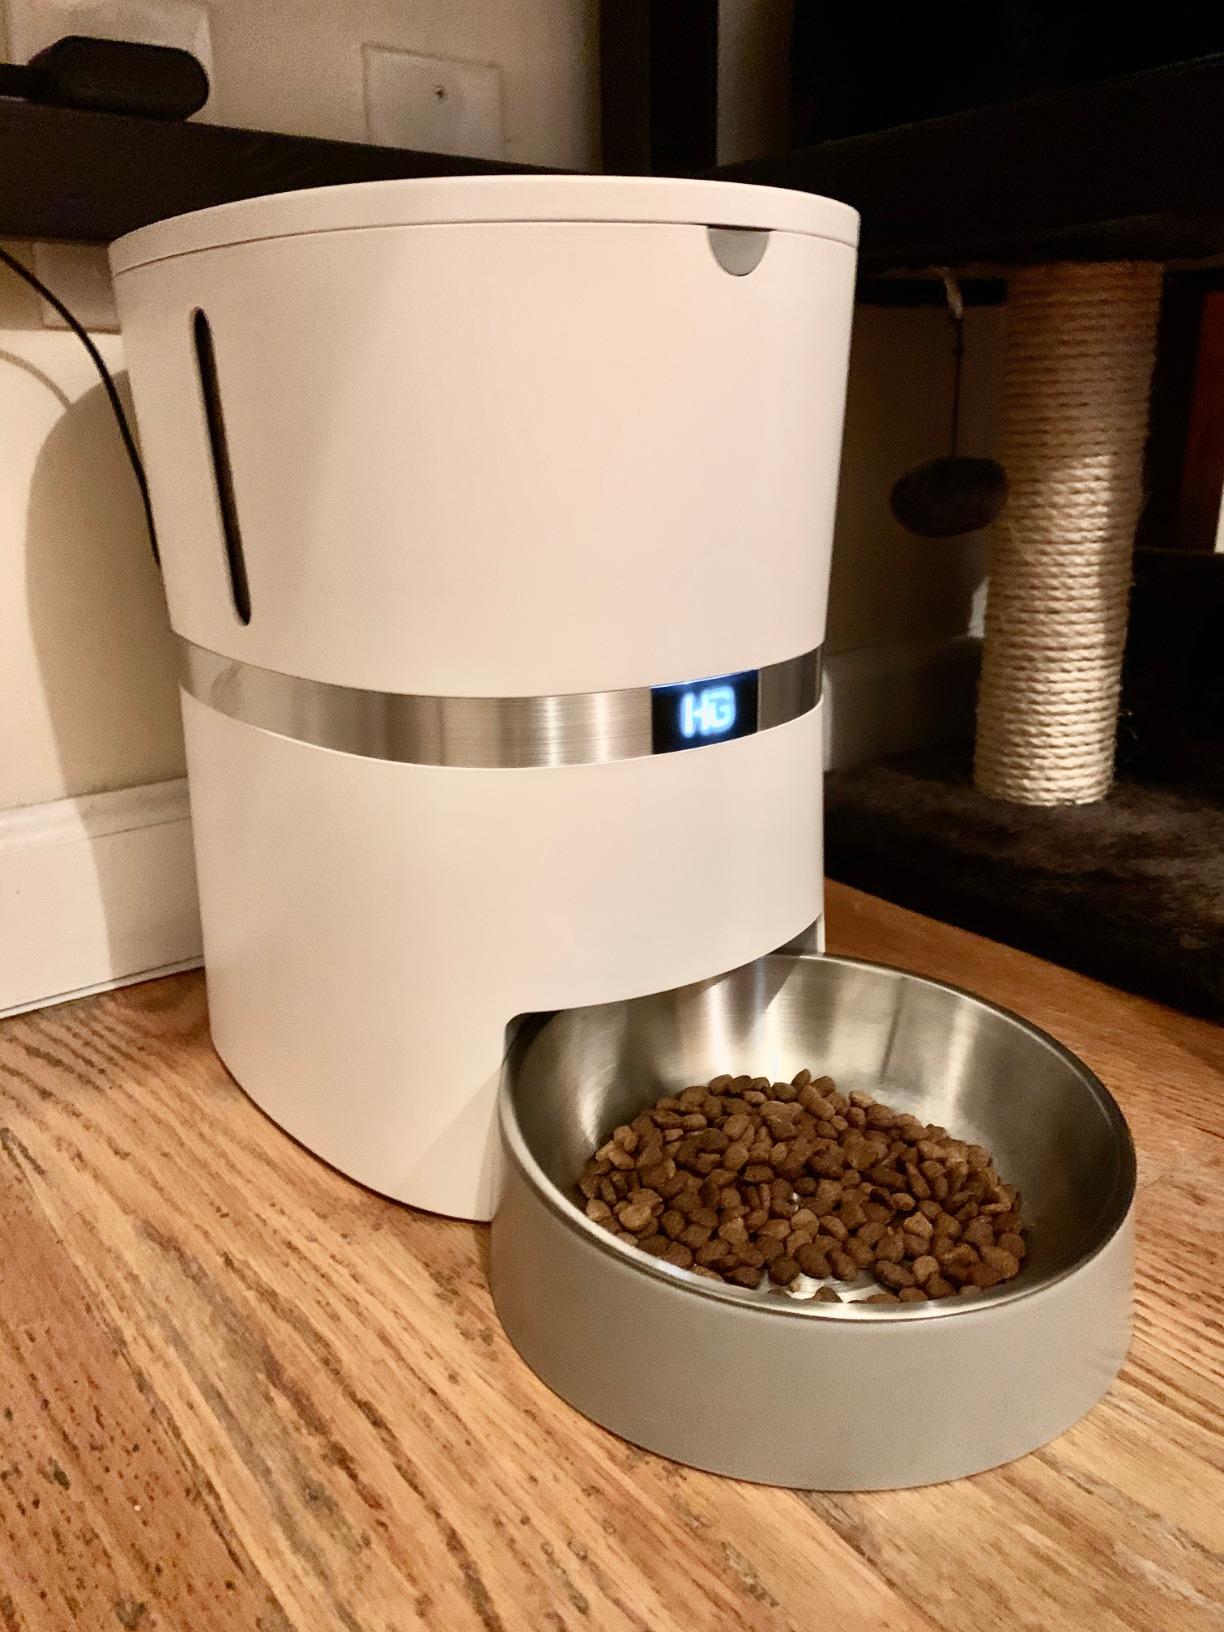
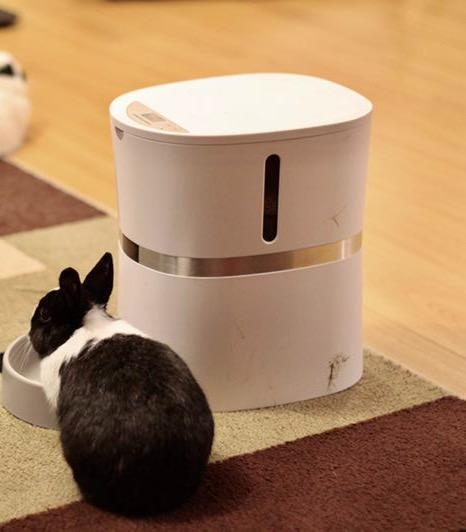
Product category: items_feeder
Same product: yes